Alex Telles

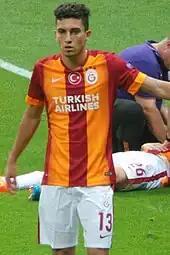
Telles with Galatasaray in 2014

On 22 January 2014, after long negotiations, Telles completed a move to Turkish club Galatasaray for €6 million, signing a contract that will keep him with the club until 2018. He made his debut two weeks later, starting in a 3–0 win against Tokatspor for the campaign's Turkish Cup, and made his maiden Süper Lig debut in a 3–0 home victory against Eskişehirspor on 8 February 2014. Telles made his first assist for the club against Antalyaspor in a 2–2 away game on 17 February. He also scored his first goal for Galatasaray against Akhisar Belediyespor on 8 March in a 6–1 home win.